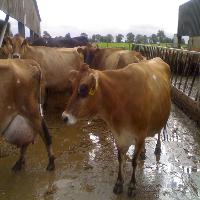
Weather: cloudy or overcast